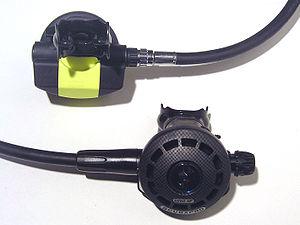
Un détendeur de plongée est un mécanisme qui permet à un plongeur de respirer l'air contenu dans sa bouteille de plongée à la pression à laquelle il évolue. L'arrivée du détendeur dans la pratique de la plongée sous-marine a aussi permis l'avènement du scaphandre autonome. Le détendeur est le principal élément d'un scaphandre, au point que la plongée dite « avec détendeur » est synonyme de la plongée dite « en scaphandre autonome ». La seule différence entre ces deux termes est que le terme détendeur se réfère à un équipement en particulier et que le terme scaphandre autonome se réfère aussi aux autres équipements nécessaires à la pratique de la plongée subaquatique.
Un détendeur est un mécanisme utilisé pour faire passer un gaz stocké dans un étage à une certaine pression, vers un étage de pression inférieure.